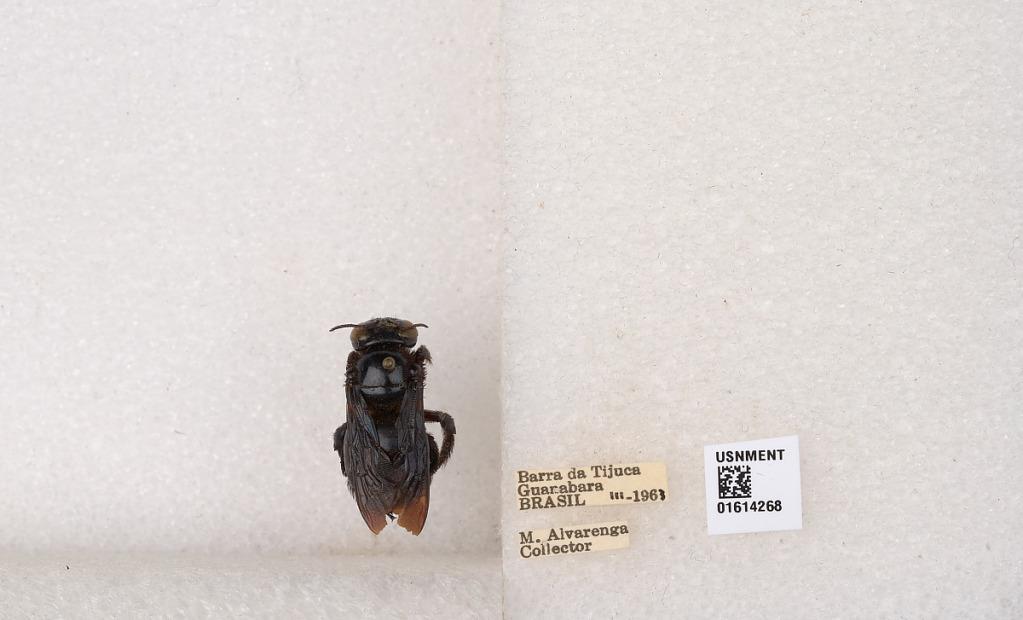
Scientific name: Xylocopa (Schonnherria) macrops Lepeletier
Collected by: M. Alvarenga
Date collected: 1963-3-1
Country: Brazil
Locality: Barra da Tijuca, Guanabara